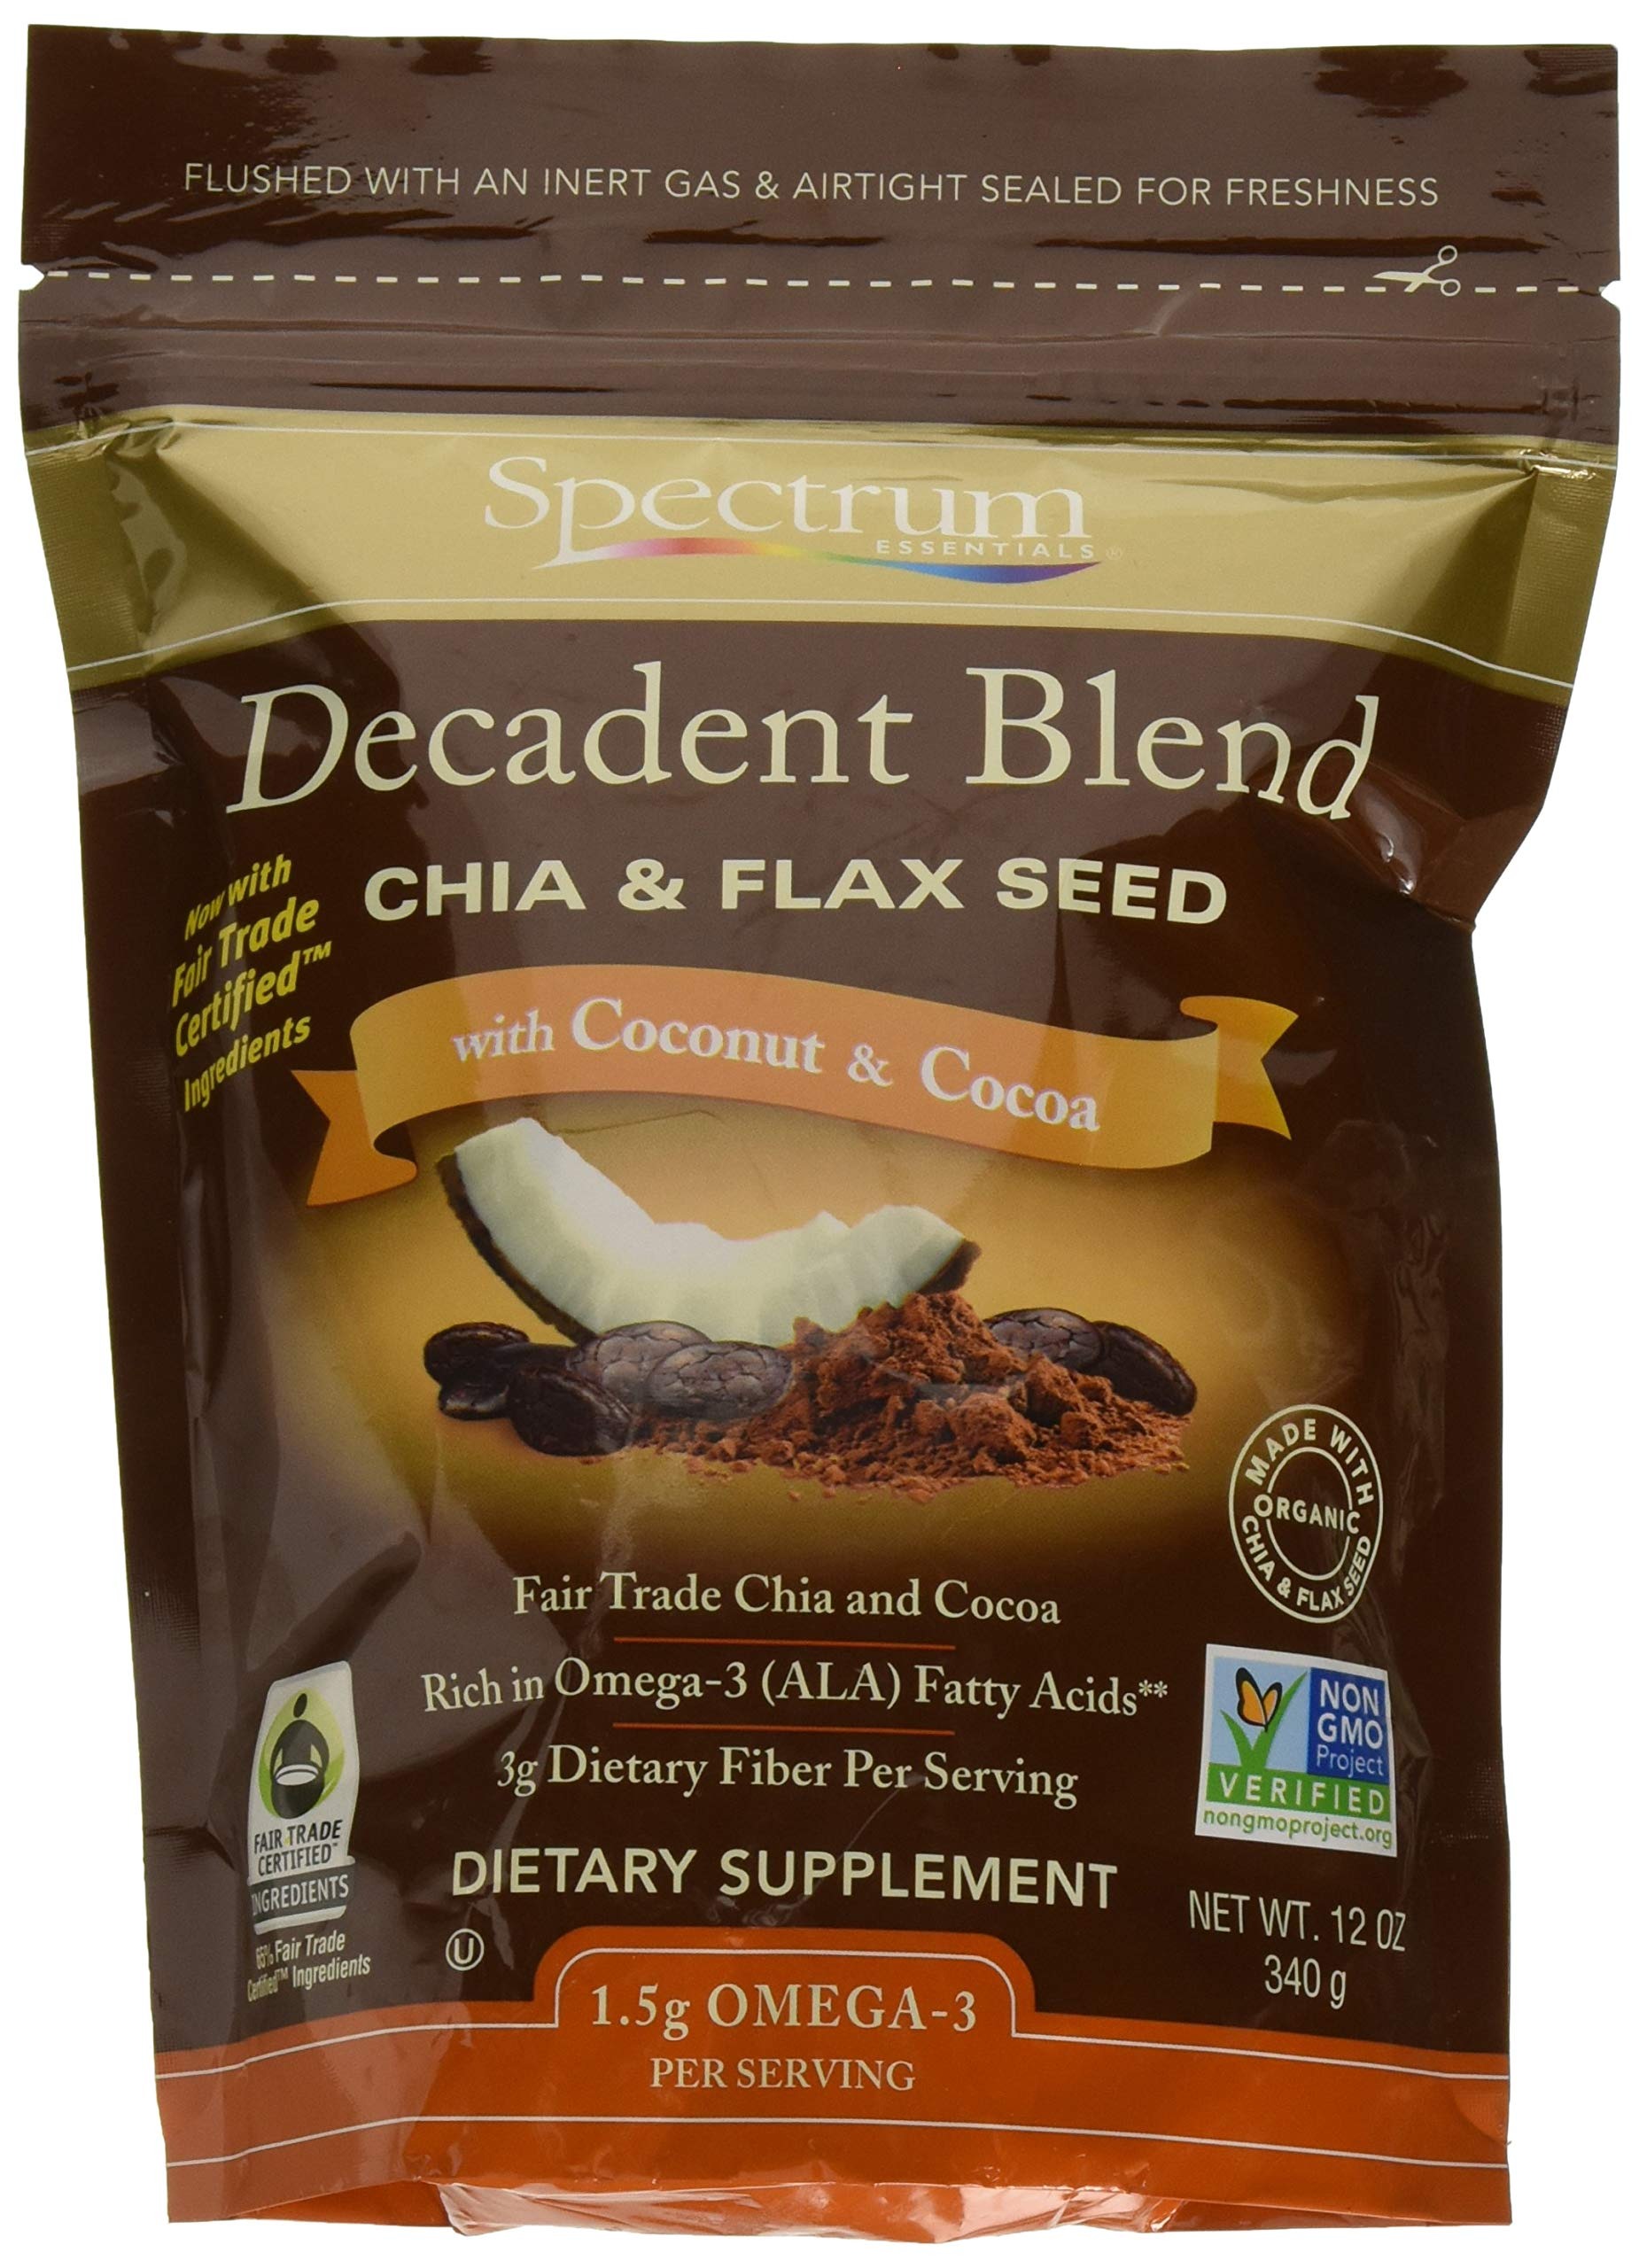
Item Name: Spectrum Decadent Blend, 12 Oz Bag
Bullet Point 1: Product Type:Grocery
Bullet Point 2: Item Package Dimension:6.0 " L X5.0 " W X 4.0 " H
Bullet Point 3: Item Package Weight:1.75 lbs
Bullet Point 4: Country Of Origin: United States
Value: 12.0
Unit: Ounce

Price: 14.39